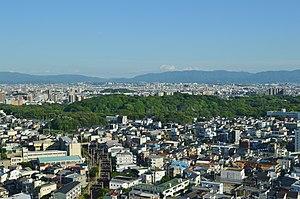
Sakai est l'un des 7 arrondissements de la ville de Sakai au Japon. Il est situé au nord de la ville.